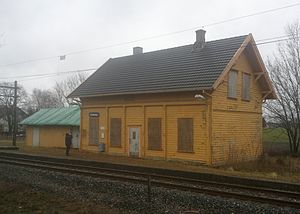
Gautestad Station
Gautestad Station er en tidligere jernbanestation på Indre Østfoldbanen, der ligger i Gautestad i Rakkestad kommune i Norge.